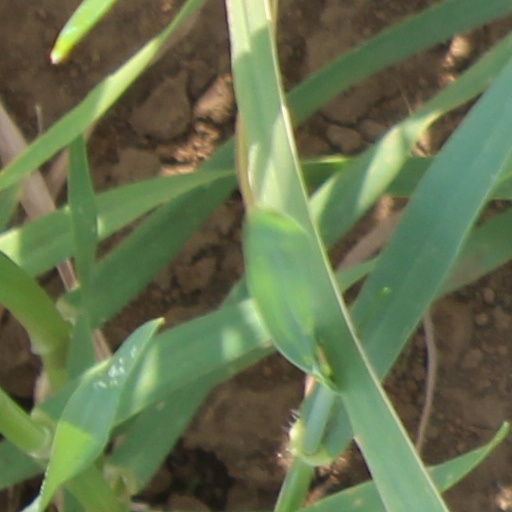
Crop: wheat